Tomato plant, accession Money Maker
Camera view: horizontal (90 deg, fisheye); turntable rotation: 150 degrees
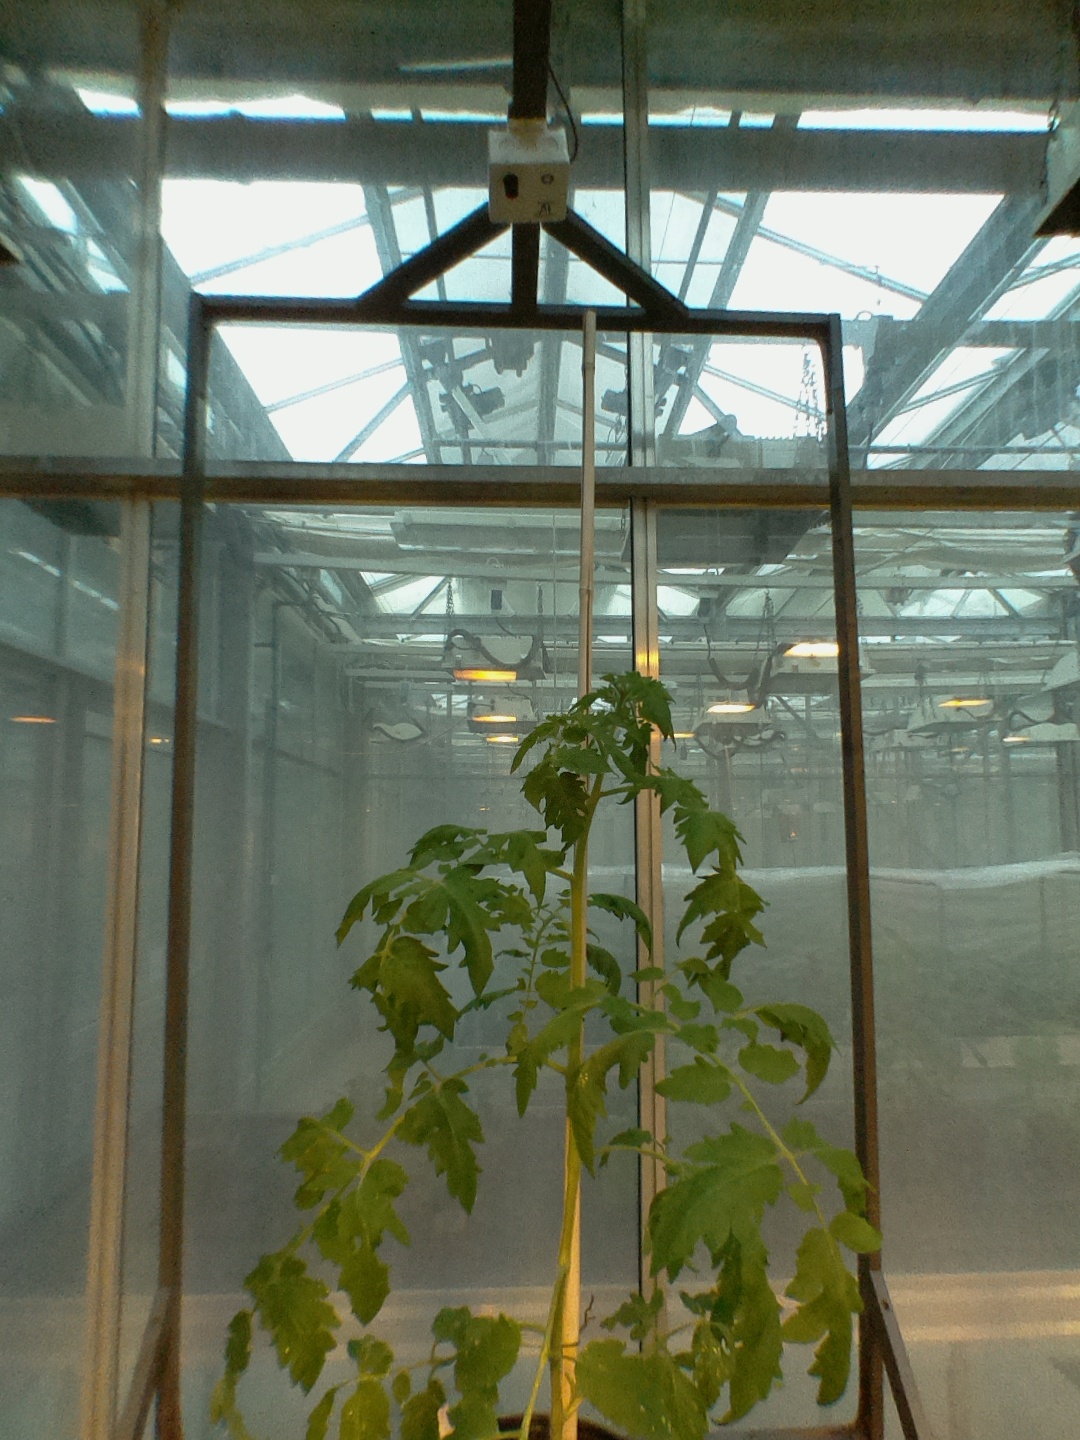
BBCH growth stage 60: First flowers open